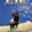
Label: deer